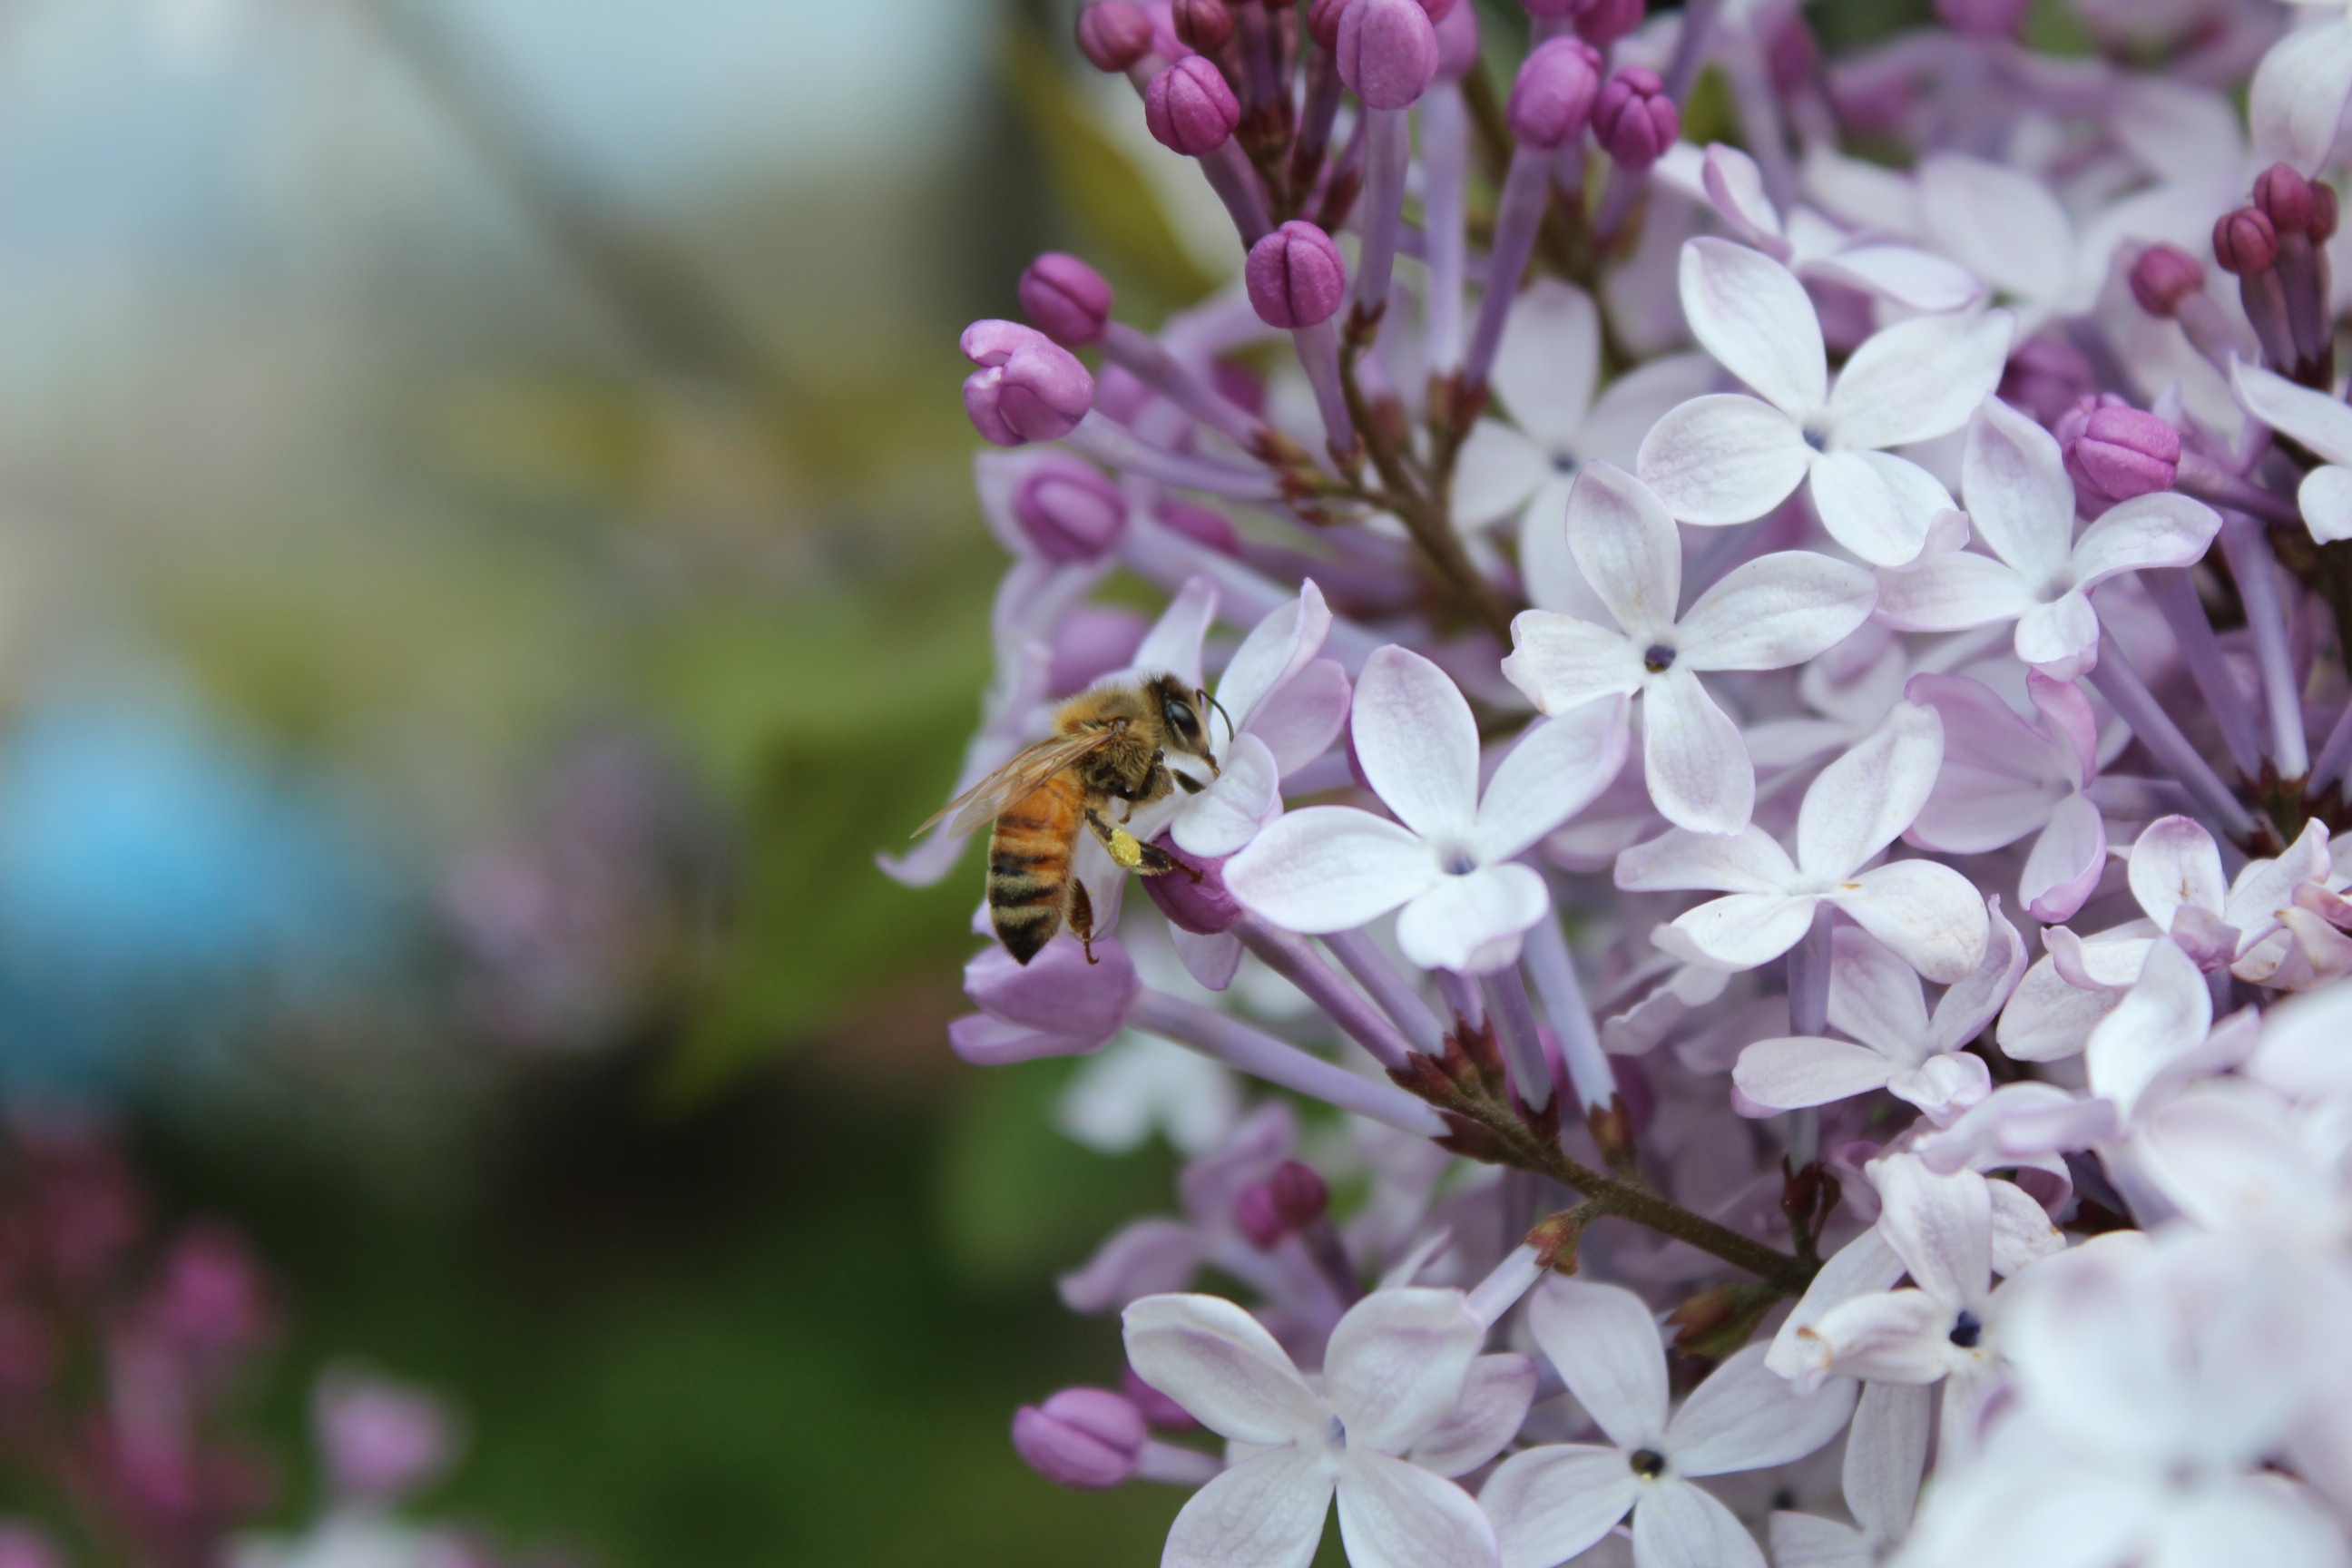
nature, branch, blossom, plant, flower, petal, spring, insect, botany, pink, flora, plants, invertebrate, wildflower, flowers, close up, shrub, bee, lilac, macro photography, flowering plant, land plant, flowers and bees